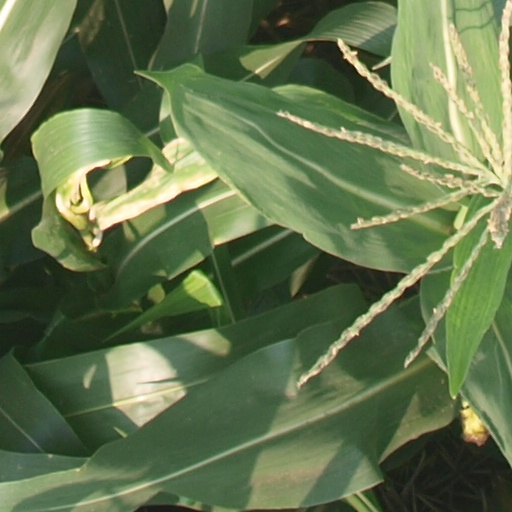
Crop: maize; corn